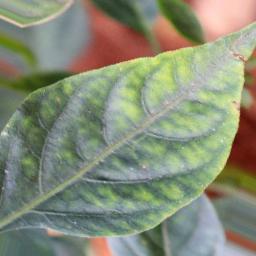
Label: nutritional